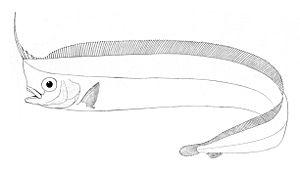
Les lampridiformes sont des poissons marins appartenant à la classe des Actinoptérygiens et les seuls du super-ordre Lampridiomorpha. Cet ordre comprend environ vingt-cinq espèces dont le régalec ou l'opah, réparties en sept familles : Lamprididae, Lophotidae, Radiicephalidae, Regalecidae, Stylephoridae, Trachipteridae, Veliferidae. Bien que la forme du corps soit très variable selon les espèces, elles présentent néanmoins des caractères communs.